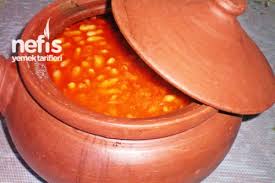
Yemek: kuru_fasulye